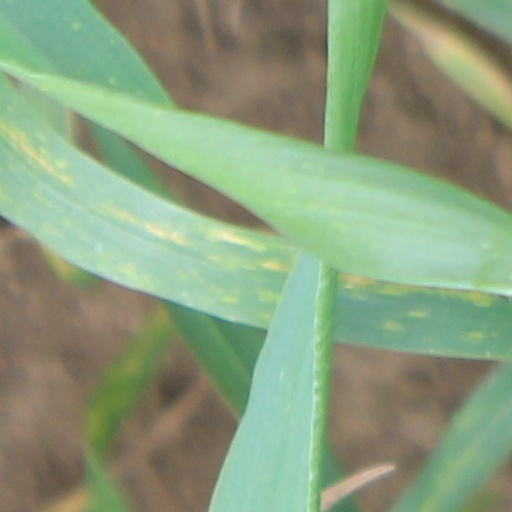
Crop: wheat